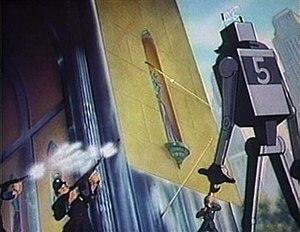
Les Trois lois de la robotique, formulées en 1942 par les écrivains de science-fiction Isaac Asimov et John W. Campbell, sont des règles auxquelles tous les robots positroniques qui apparaissent dans leurs romans doivent obéir.